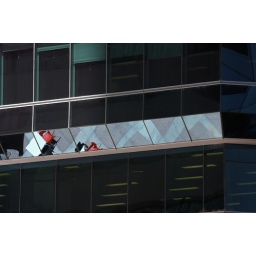
Trying to take the ordinary and and shoot from a completely different perspective, hence the tables and chairs in the reflection.